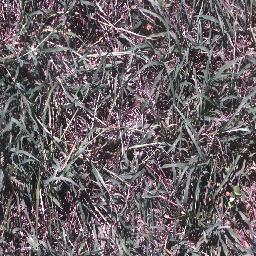
Label: negative